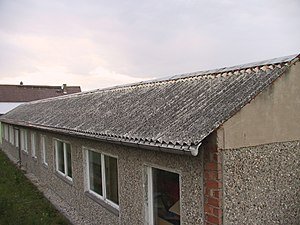
Fibercement
Eternittag
Fibercement eller Eternit er et byggemateriale, der særligt benyttes til tage og facader.